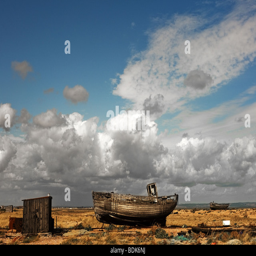
abandoned wooden fishing boats and huts on the shingle beach